Pope Urban VI

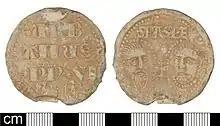

The cardinals were mortally offended. Five months after his election, the French cardinals met at Anagni, inviting Urban, who realized he would be seized, and perhaps slain. In his absence, they issued a manifesto of grievances on 9 August which declared his election invalid since they had been cowed by the mob into electing an Italian. Letters to the missing Italian cardinals followed on 20 August declaring the papal throne vacant ("sede vacante"). Then at Fondi, secretly supported by the king of France, the French cardinals proceeded to elect Robert of Geneva as pope on 20 September. Robert, a militant cleric who had succeeded Albornoz as commander of the papal troops, took the name Clement VII, beginning the Western Schism, which divided Catholic Christendom until 1417.